Ludi Boeken

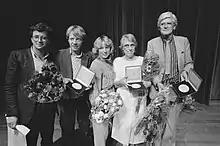
On the far left

Ludi Boeken (born 1951 in Amsterdam) is a Dutch film producer, director and actor.